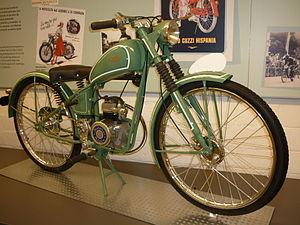
Rieju est un constructeur de motocyclettes espagnol fondé en 1934 par l'association de Don Luis Riera et Don Jaime Juanola. Il est basé à Figueras en Catalogne.